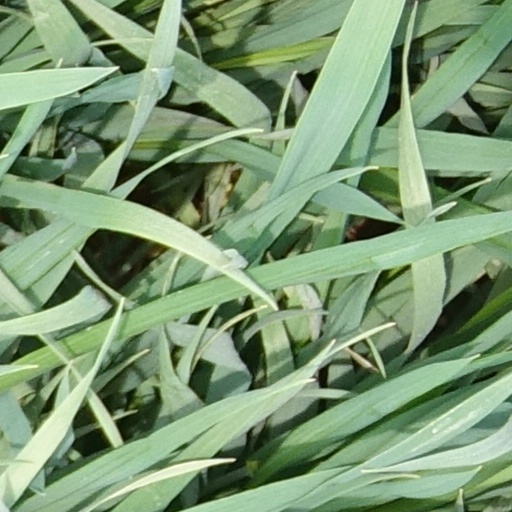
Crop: wheat